Catherine Leroux

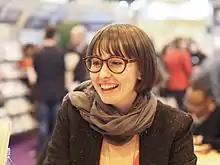
Catherine Leroux at the Festival du Livre de Paris in 2014.

Leroux was born in Rosemère, Quebec in 1979. She graduated university with a degree in philosophy.